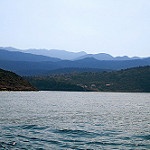
Label: mountain